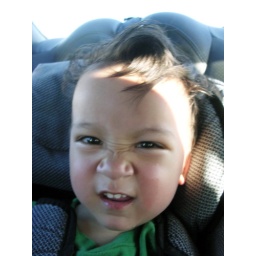
rock and sun in my car seat on the first real warm day of 05